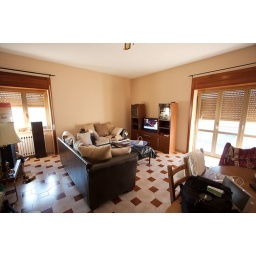
Love seat against the wall